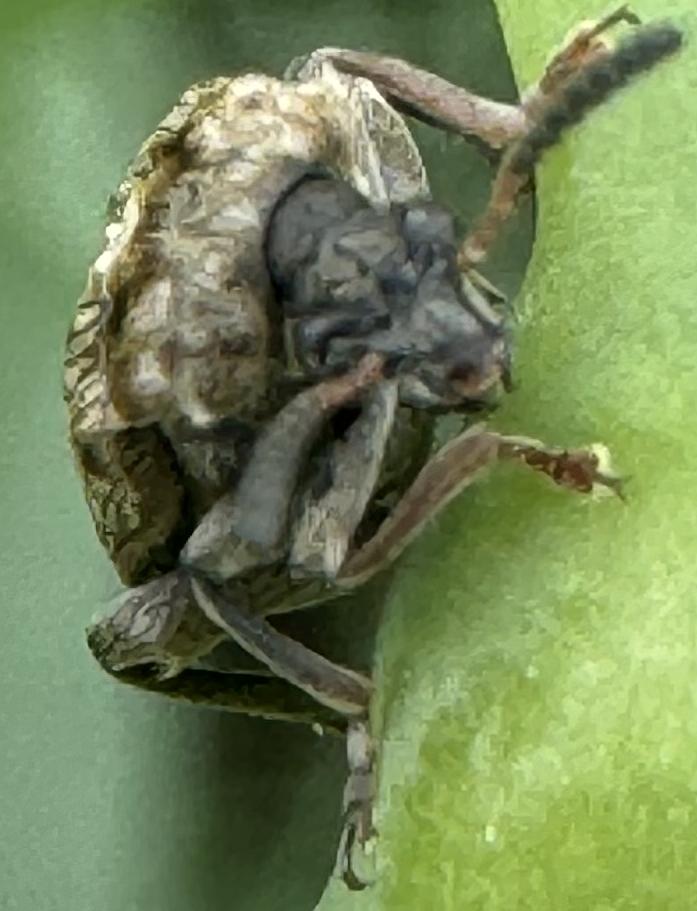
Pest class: pea_weevil